Maria Lampadaridou-Pothou

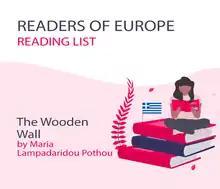
Maria Lampadaridou Pothou's The Wooden wall in the Readers of Europe reading list. Among others it was written "‘The Wooden Wall’ offers inspiration in these trying times and reminds us of the timeless value of democratic principles. Ancient Greek literary works need no introduction. But modern Greek literature has also produced several masterpieces, not least the works of two Nobel Prize laureates – Giorgos Seferis and Odysseas Elytis."

Over her career, she had written more than 20 novels and published poetry and theatrical plays. She has also published numerous articles, critical reviews, and essays, in literary journals and daily newspapers, “To Vima”, “Kathimerini”, “Eleftherotypia” for many years. She has participated in many international conferences in Greece and abroad as in 1988 in Buffalo NY, 1st International Women Playwrights conference, where the writer in a general session had made an intervention ""I hear about the problems of each speaker, problems of their country or of their personal life, or social or sexual or color problems, and I understand that the problem describes the difficulty of being a playwright. I don't hear about women's dramatic creativity as an existential necessity. I don't hear about the stuff of her plays, the stuff of her dreams, of her internal need to be a playwright in this troubled world."" She has also participated in many literary events like in Berkeley. She was a member of the Hellenic Authors Society, the Association of Greek Playwrights, and the International Institute of the Theatre.